Eviction in the United States

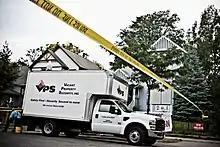
Steel screen installed over windows as an evicted tenant's property is removed. Minneapolis, Minnesota.

Each year, millions of renters and homeowners are evicted across the United States. Rising housing costs and affordable housing shortages have catalyzed a nationwide housing insecurity crisis, driving up eviction rates. Over the past few decades, housing prices have outpaced the median household income, making it increasingly difficult for renters and homeowners to secure affordable housing. The Joint Center for Housing Studies of Harvard University found that 26.5% of US renters were severely cost-burdened in 2013, almost twice the rate as in 1960. Further, most renting families under the poverty line spend more than 50% of their income on rent, with one in four such families spending over 70% of their income on rent and utilities. For low-income renters, rising rents and housing affordability issues are exacerbated by a shortage of low-cost housing units. In 2019, the US had a shortage of 7 million affordable housing units for renters at or below the poverty line, according to data from the National Low Income Housing Coalition. In 2015, only one in four eligible low-income renters received housing assistance, according to the Center on Budget and Policy Priorities. In a climate of housing insecurity, cost-burdened renters face an increased risk of eviction.